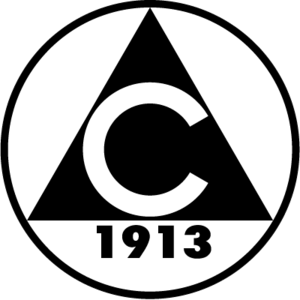
Le Slavia Sofia est un club féminin bulgare de basket-ball évoluant dans la ville de Sofia et participant à la plus haute division du championnat bulgare. Il s'agit d'une des sections du club omnisports du Slavia Sofia.
Le Slavia Sofia est un club omnisports bulgare basé dans la ville de Sofia.
Le VK Slavia Sofia est un club de volley-ball bulgare, section du club omnisports Slavia Sofia, fondé en 1923 et basé à Sofia.